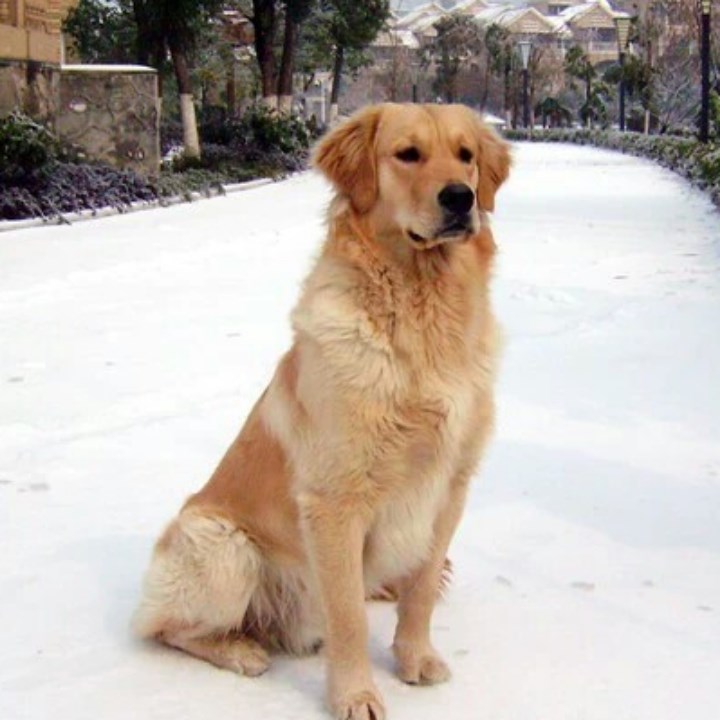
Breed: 5355-n000126-golden_retriever